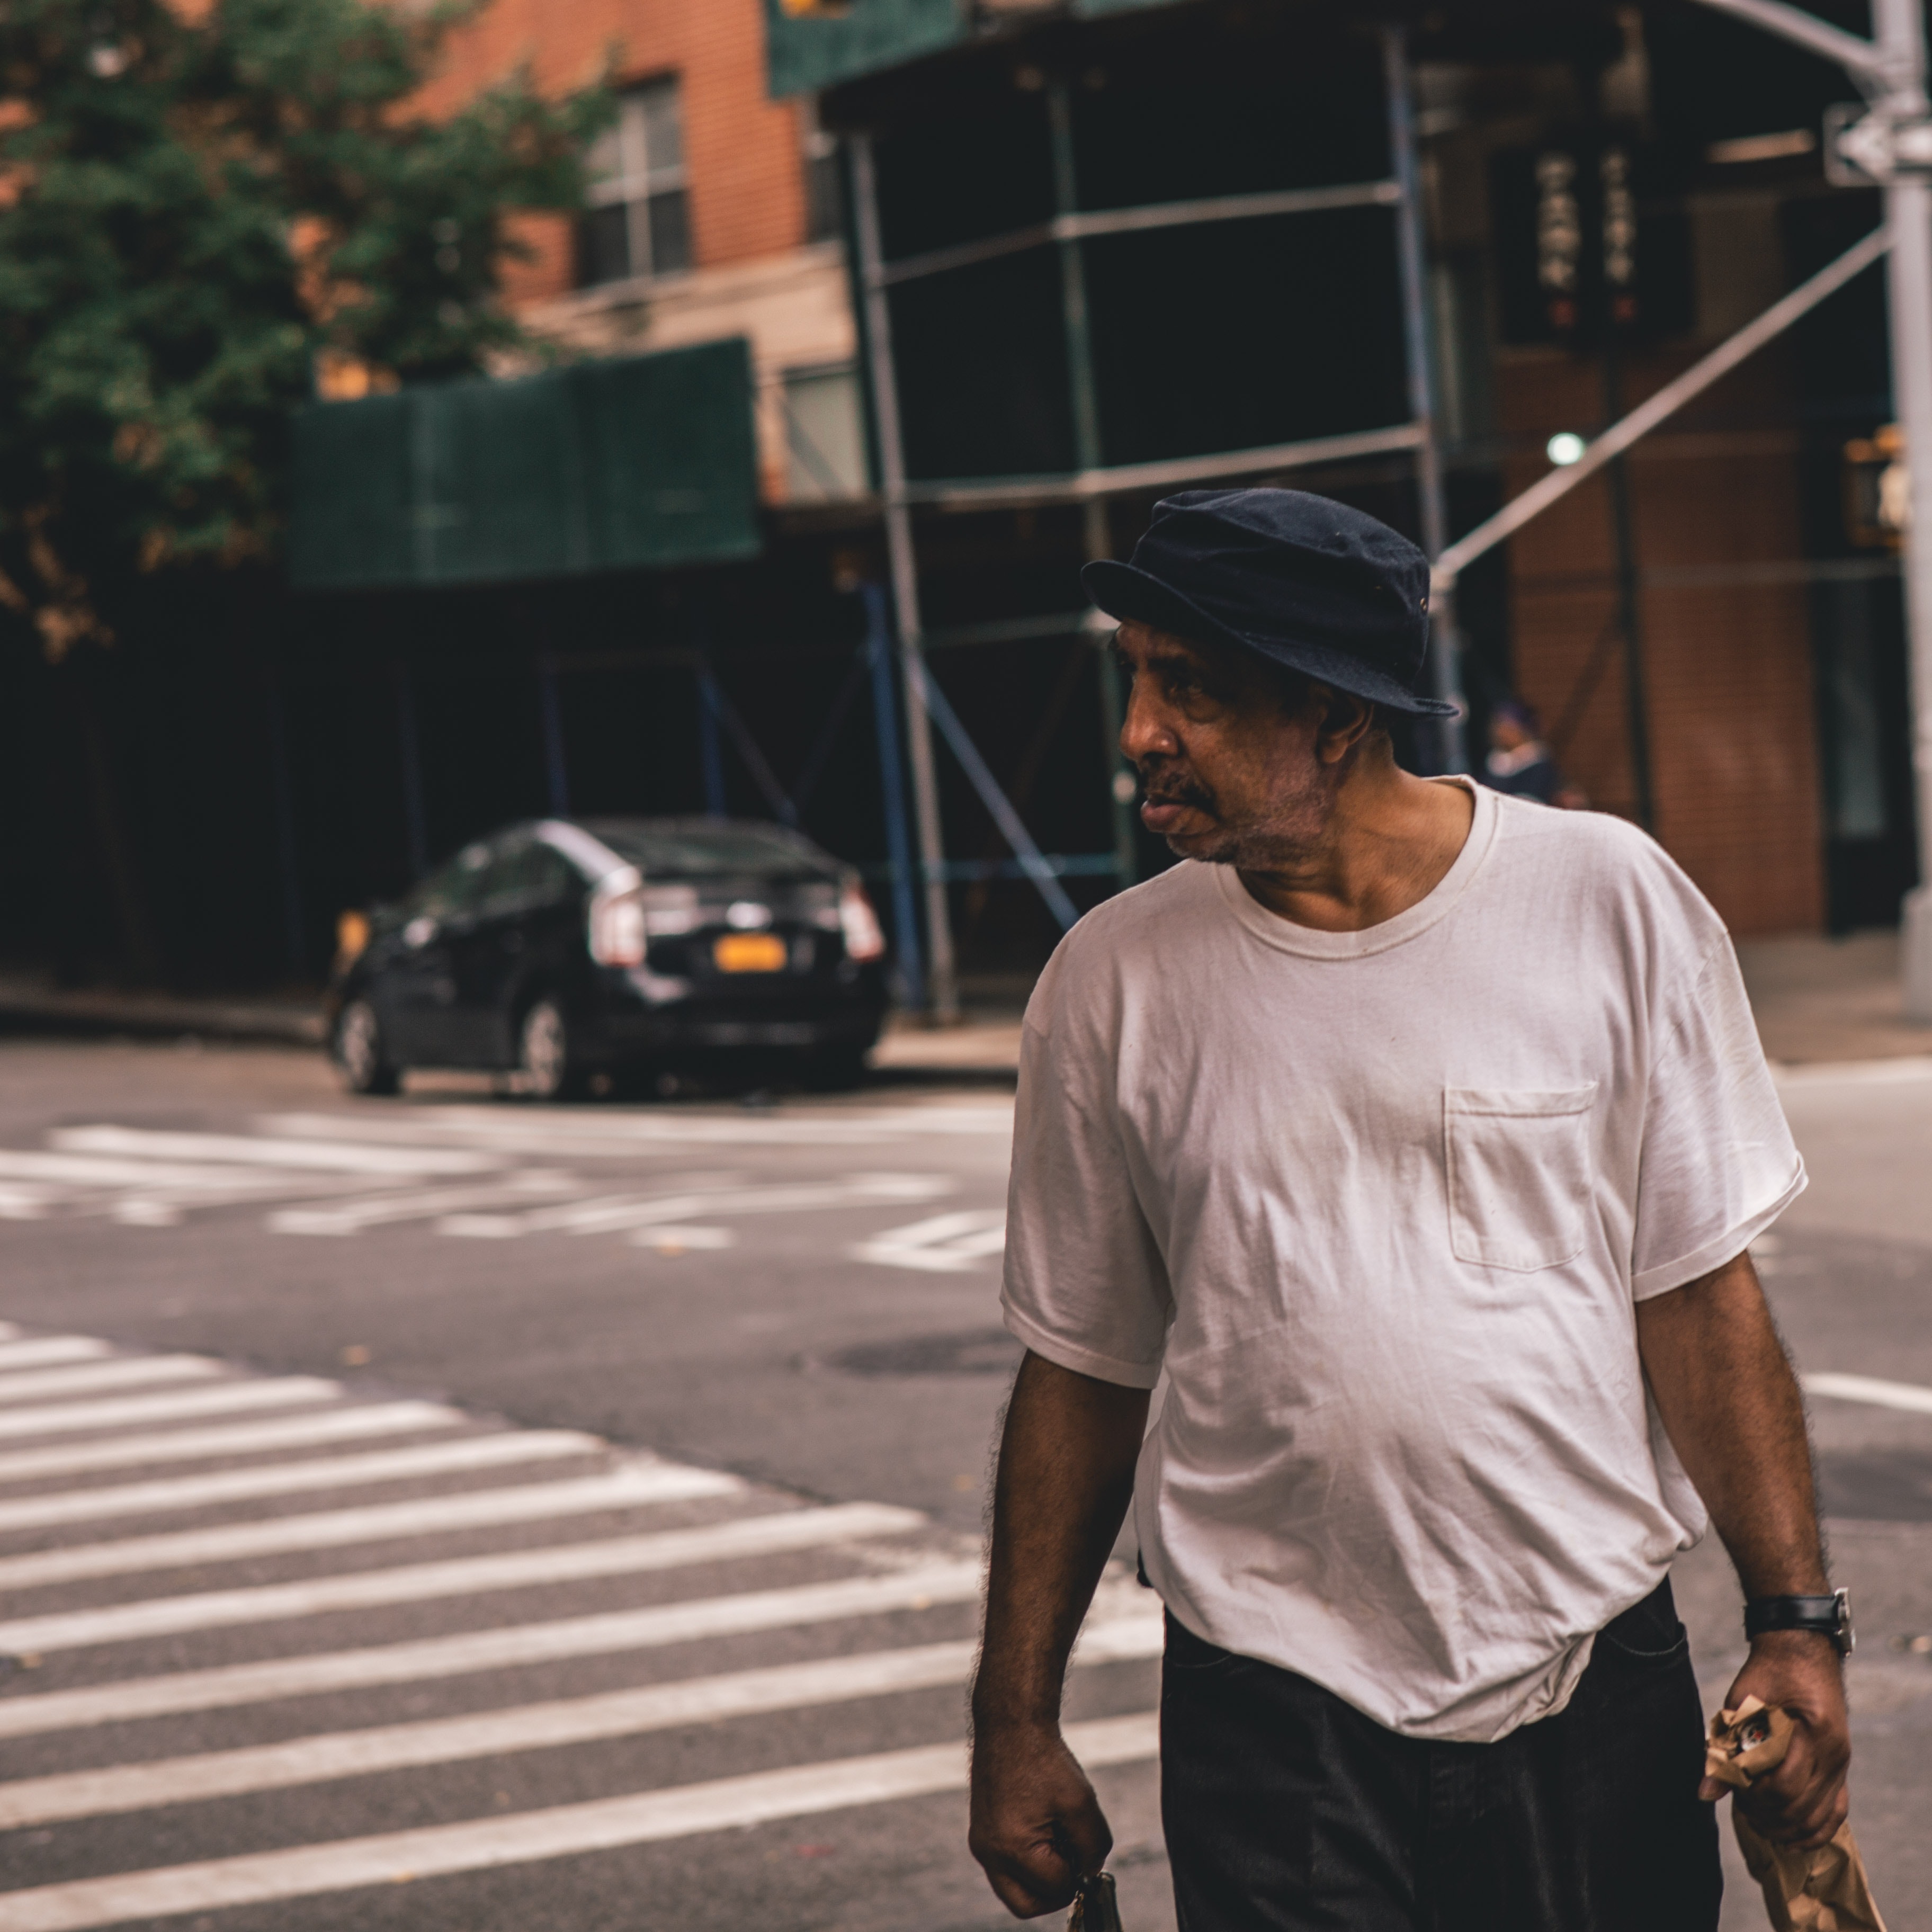
street fashion, road, street, snapshot, pedestrian, urban area, infrastructure, photography, vehicle, headgear, t shirt, car, cap, pedestrian crossing, lane, walking, nonbuilding structure, style, asphalt